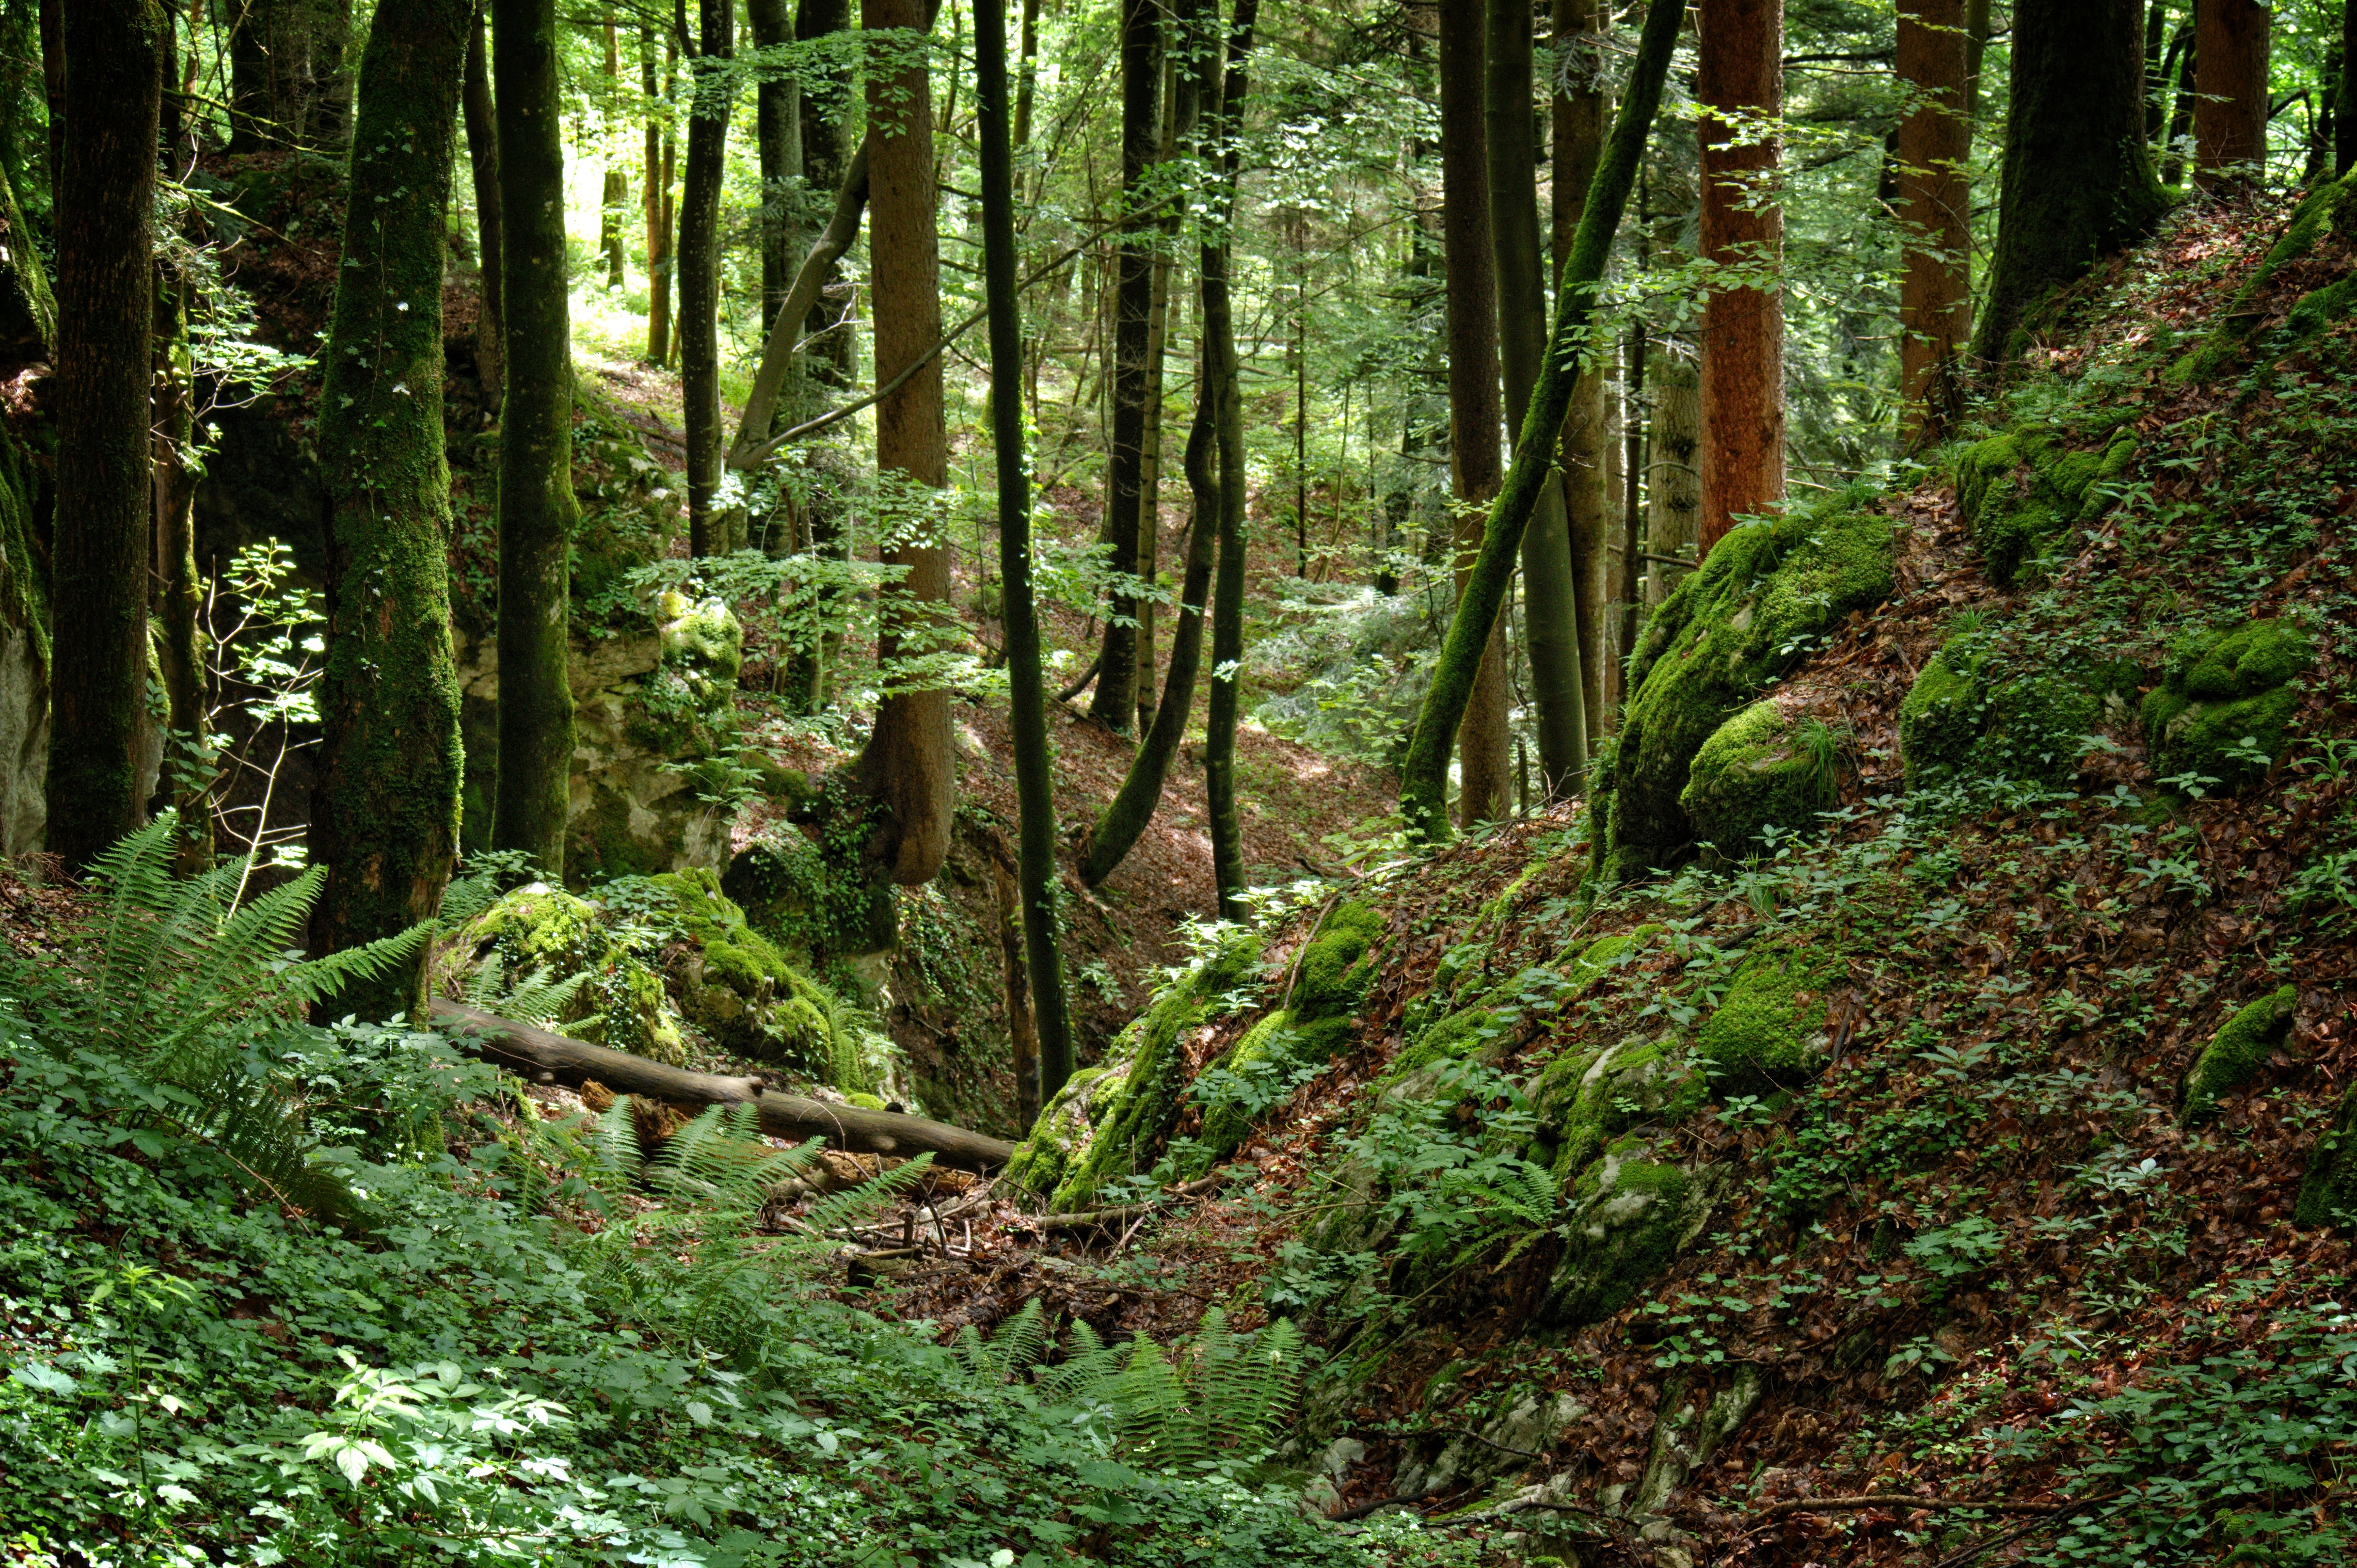
tree, nature, forest, wilderness, plant, trail, sunlight, leaf, mystical, environment, stream, green, jungle, autumn, gorge, trees, quaint, spruce, vegetation, rainforest, deciduous, ravine, woodland, habitat, mood, ecosystem, fairytale, force, biome, natural energy, old growth forest, natural environment, geographical feature, temperate broadleaf and mixed forest, temperate coniferous forest, riparian forest